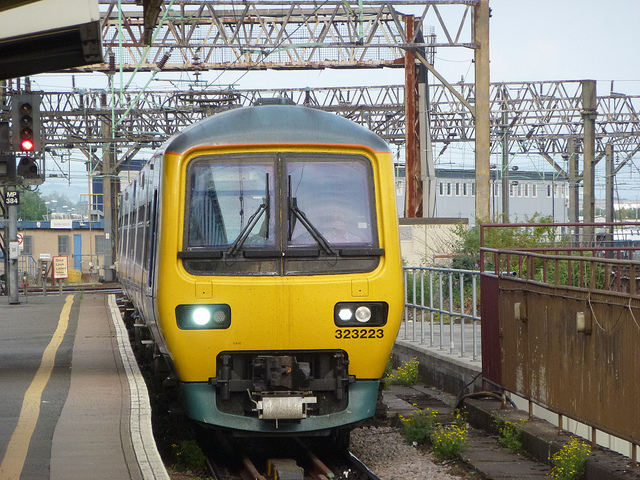
Head on view of a yellow train approaching

A train is pulling into a railroad station

A yellow train near the passenger platform with a red light currently on.

A yellow train stopped at a train station.

A subway train is coming down the track.